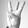
ASL letter: W